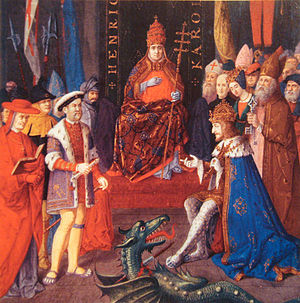
Henrik 8. af England / Henriks forhold til Frankrig og habsburgerne
I midten ses Pave Leo 10. Til højre i billedet ser vi Kejser Karl 5., og i venstre side står Henrik 8. Maleriet er af en ubekendt kunstner og menes at være fra omkring 1520.
Henrik 8. var konge af England fra 1509 til sin død i 1547.